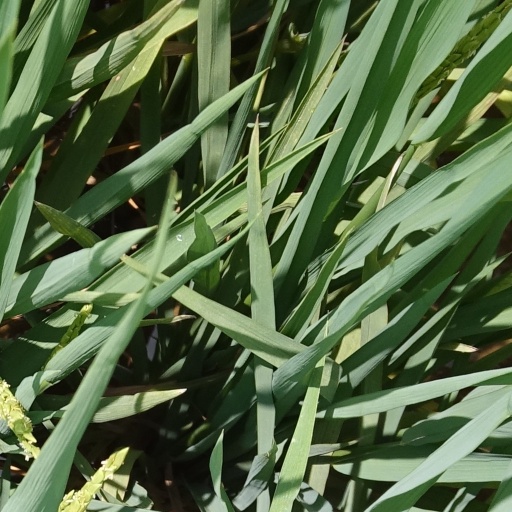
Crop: rice